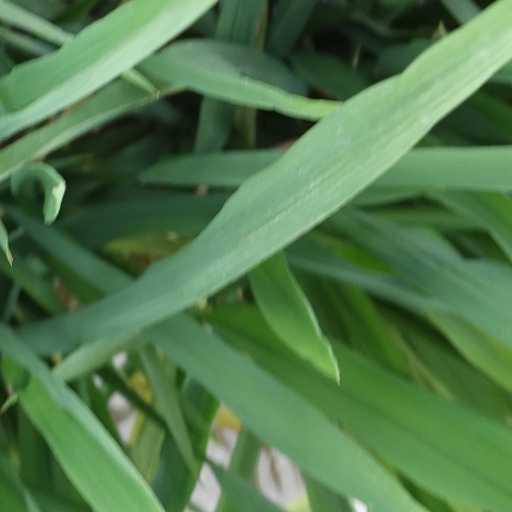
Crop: rice